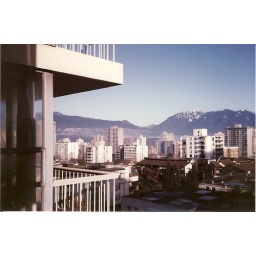
View from our bedroom window in the Santana apartment. This is looking north up Jervis.